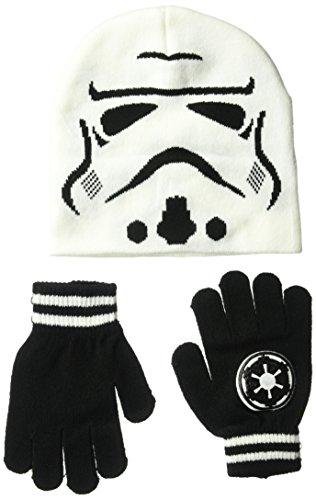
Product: Star Wars Boys' Storm Trooper Winter Beanie & Glove Set
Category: Clothing, Shoes & Jewelry | Costumes & Accessories | Kids & Baby | Boys | Costumes
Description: Official Star Wars storm Trooper knitted beanie and glove set.
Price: $14.99